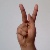
The image shows a hand gesture representing the letter 'K' in Indian Sign Language.